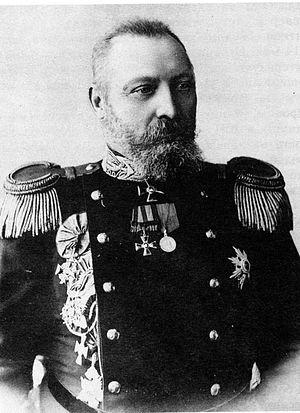
Le baron Bruno Gotthard Eduard von Vietinghoff genannt Scheel, né le 2 décembre 1849 et mort le 14 mai 1905, est un officier de la marine impériale russe, héros de la bataille de Tsushima.